Islamabad College for Boys

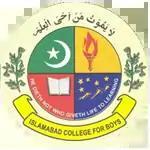
Emblem of institution

Islamabad College for Boys (ICB) is the oldest boys college in Islamabad, Pakistan, under the administration of Federal Directorate of Education (FDE). It is situated on Shaheed e Millat road in Sector G-6/3 near Melody market of Islamabad.